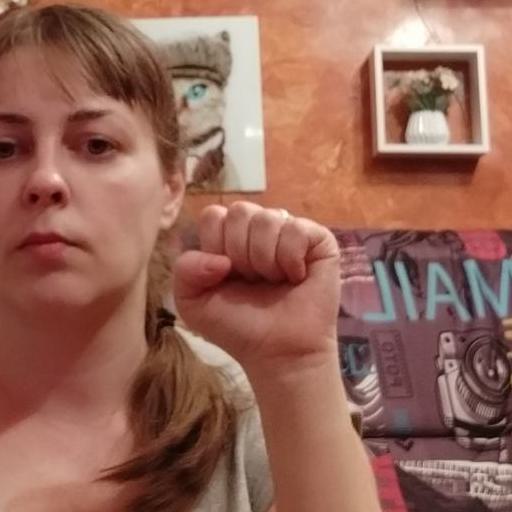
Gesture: fist